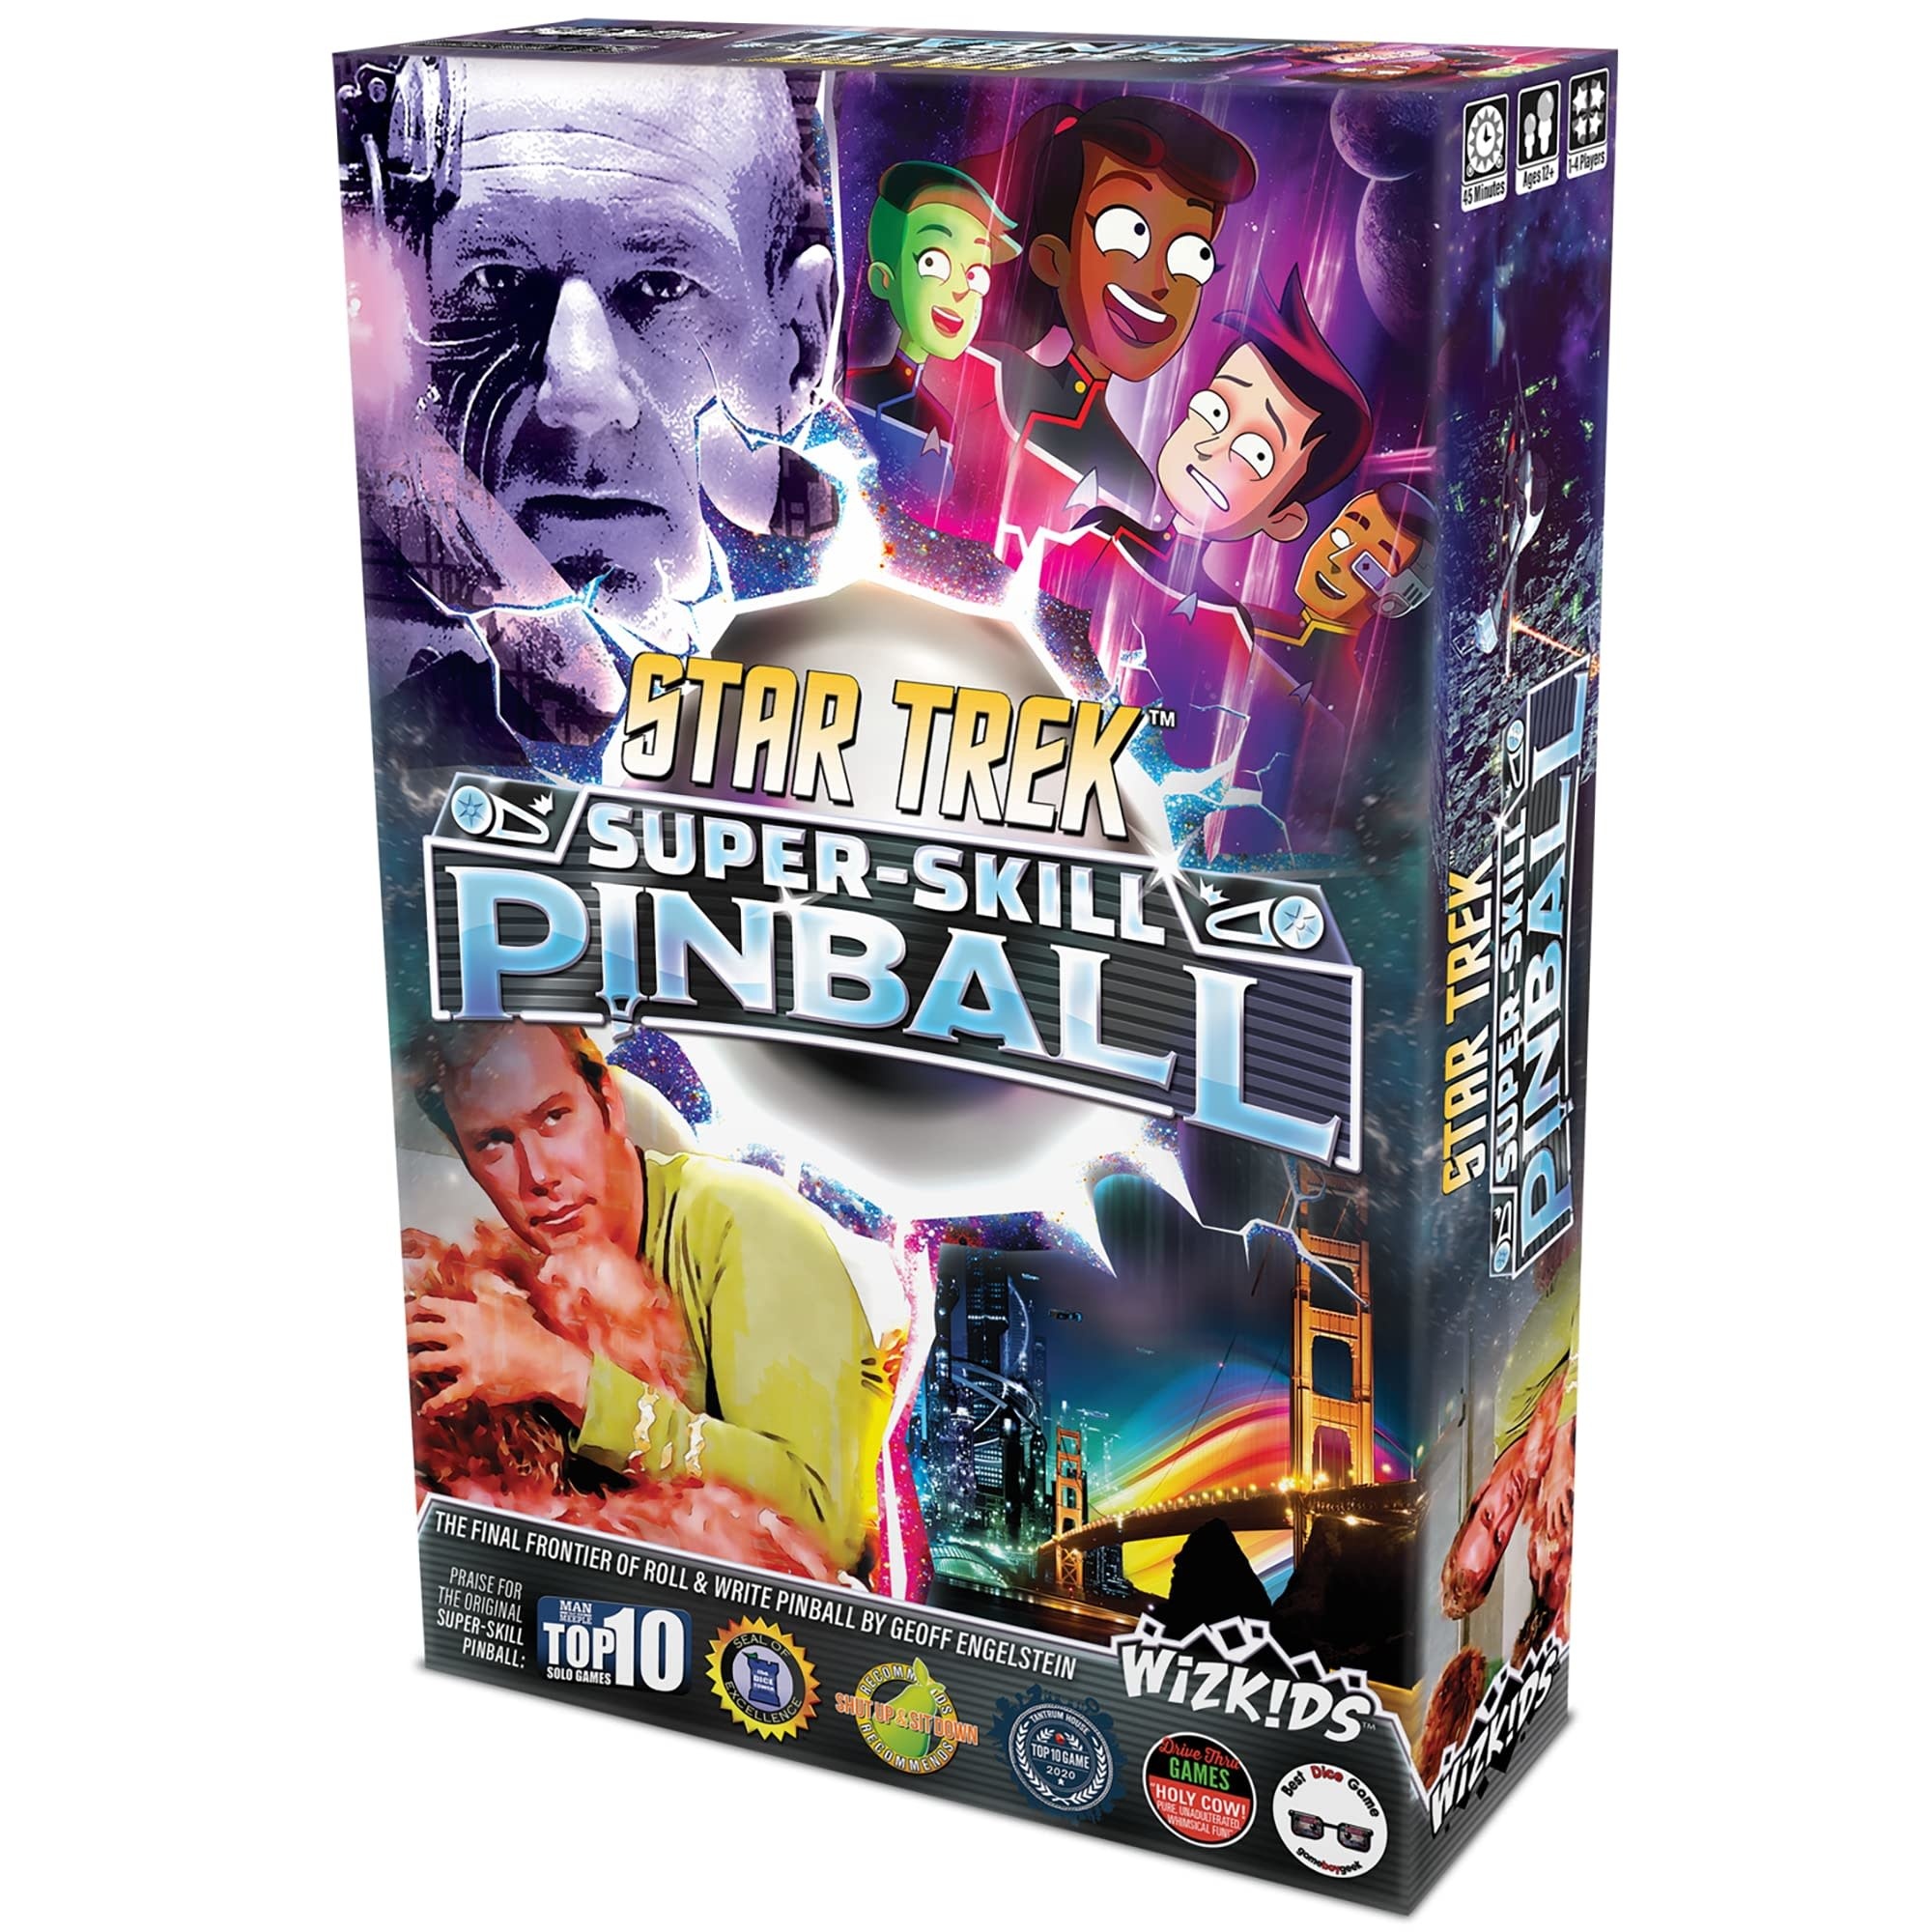
Super-Skill Pinball: Star Trek
Discover Super-Skill Pinball: Star Trek - Enhancing Your Gaming Experience at The Guild House Embark on a Galactic Pinball Adventure While Fostering Community Spirit Step into the exciting world of Super-Skill Pinball: Star Trek, a captivating pinball experience meticulously crafted for the avid gamers and Star Trek enthusiasts at The Guild House. As we strive to nurture a vibrant, educational, and community-focused gaming environment, this product stands out as a key offering that embodies our dedication to elevating your gaming adventures. Features and Specifications Immerse yourself in thrilling Star Trek-themed pinball gameplay Engage in strategic challenges and quests rooted in the beloved Star Trek universe Experience dynamic gameplay mechanics that enhance your pinball skills Benefits Super-Skill Pinball: Star Trek goes beyond entertainment; it fosters connections among players, enhances the gaming experience, and supports The Guild House's mission of community-building. Create engaging gaming sessions that bring friends and family together Gain a competitive edge by mastering gameplay strategies unique to Star Trek pinball By incorporating this product into your gaming repertoire, you not only elevate your skills but also contribute to the larger community of gamers at The Guild House. Enhancing Community Through Gaming Super-Skill Pinball: Star Trek serves as a beacon of community engagement, aligning perfectly with The Guild House's vision of building relationships through the joy of gaming. Join us in celebrating diversity, education, and the spirit of camaraderie as we delve into the Star Trek galaxy through the art of pinball. Let this game not just be an addition to your collection but an essential part of your desired gaming lifestyle, enriching your social interactions and providing moments of pure excitement within our passionate gaming community. Don't miss out on the opportunity to enhance your gaming experience and be a part of something truly special at The Guild House. Purchase Super-Skill Pinball: Star Trek now and embark on a journey filled with thrills, strategy, and lasting connections. Immerse yourself in the world of Star Trek pinball today!
Brand: Alliance Game Distributors
Category: Electronics > Arcade Equipment > Pinball Machines